Greek Theatre of Syracuse

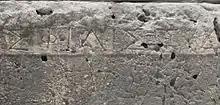
Inscriptions in the "diazoma"

The orchestra was originally bounded by a wide "euripos" (drain), with a space on the outside before the beginning of the steps, by which the public entered.